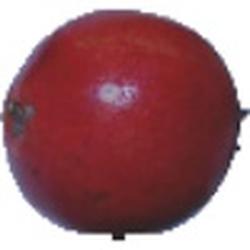
Label: Pomegranate